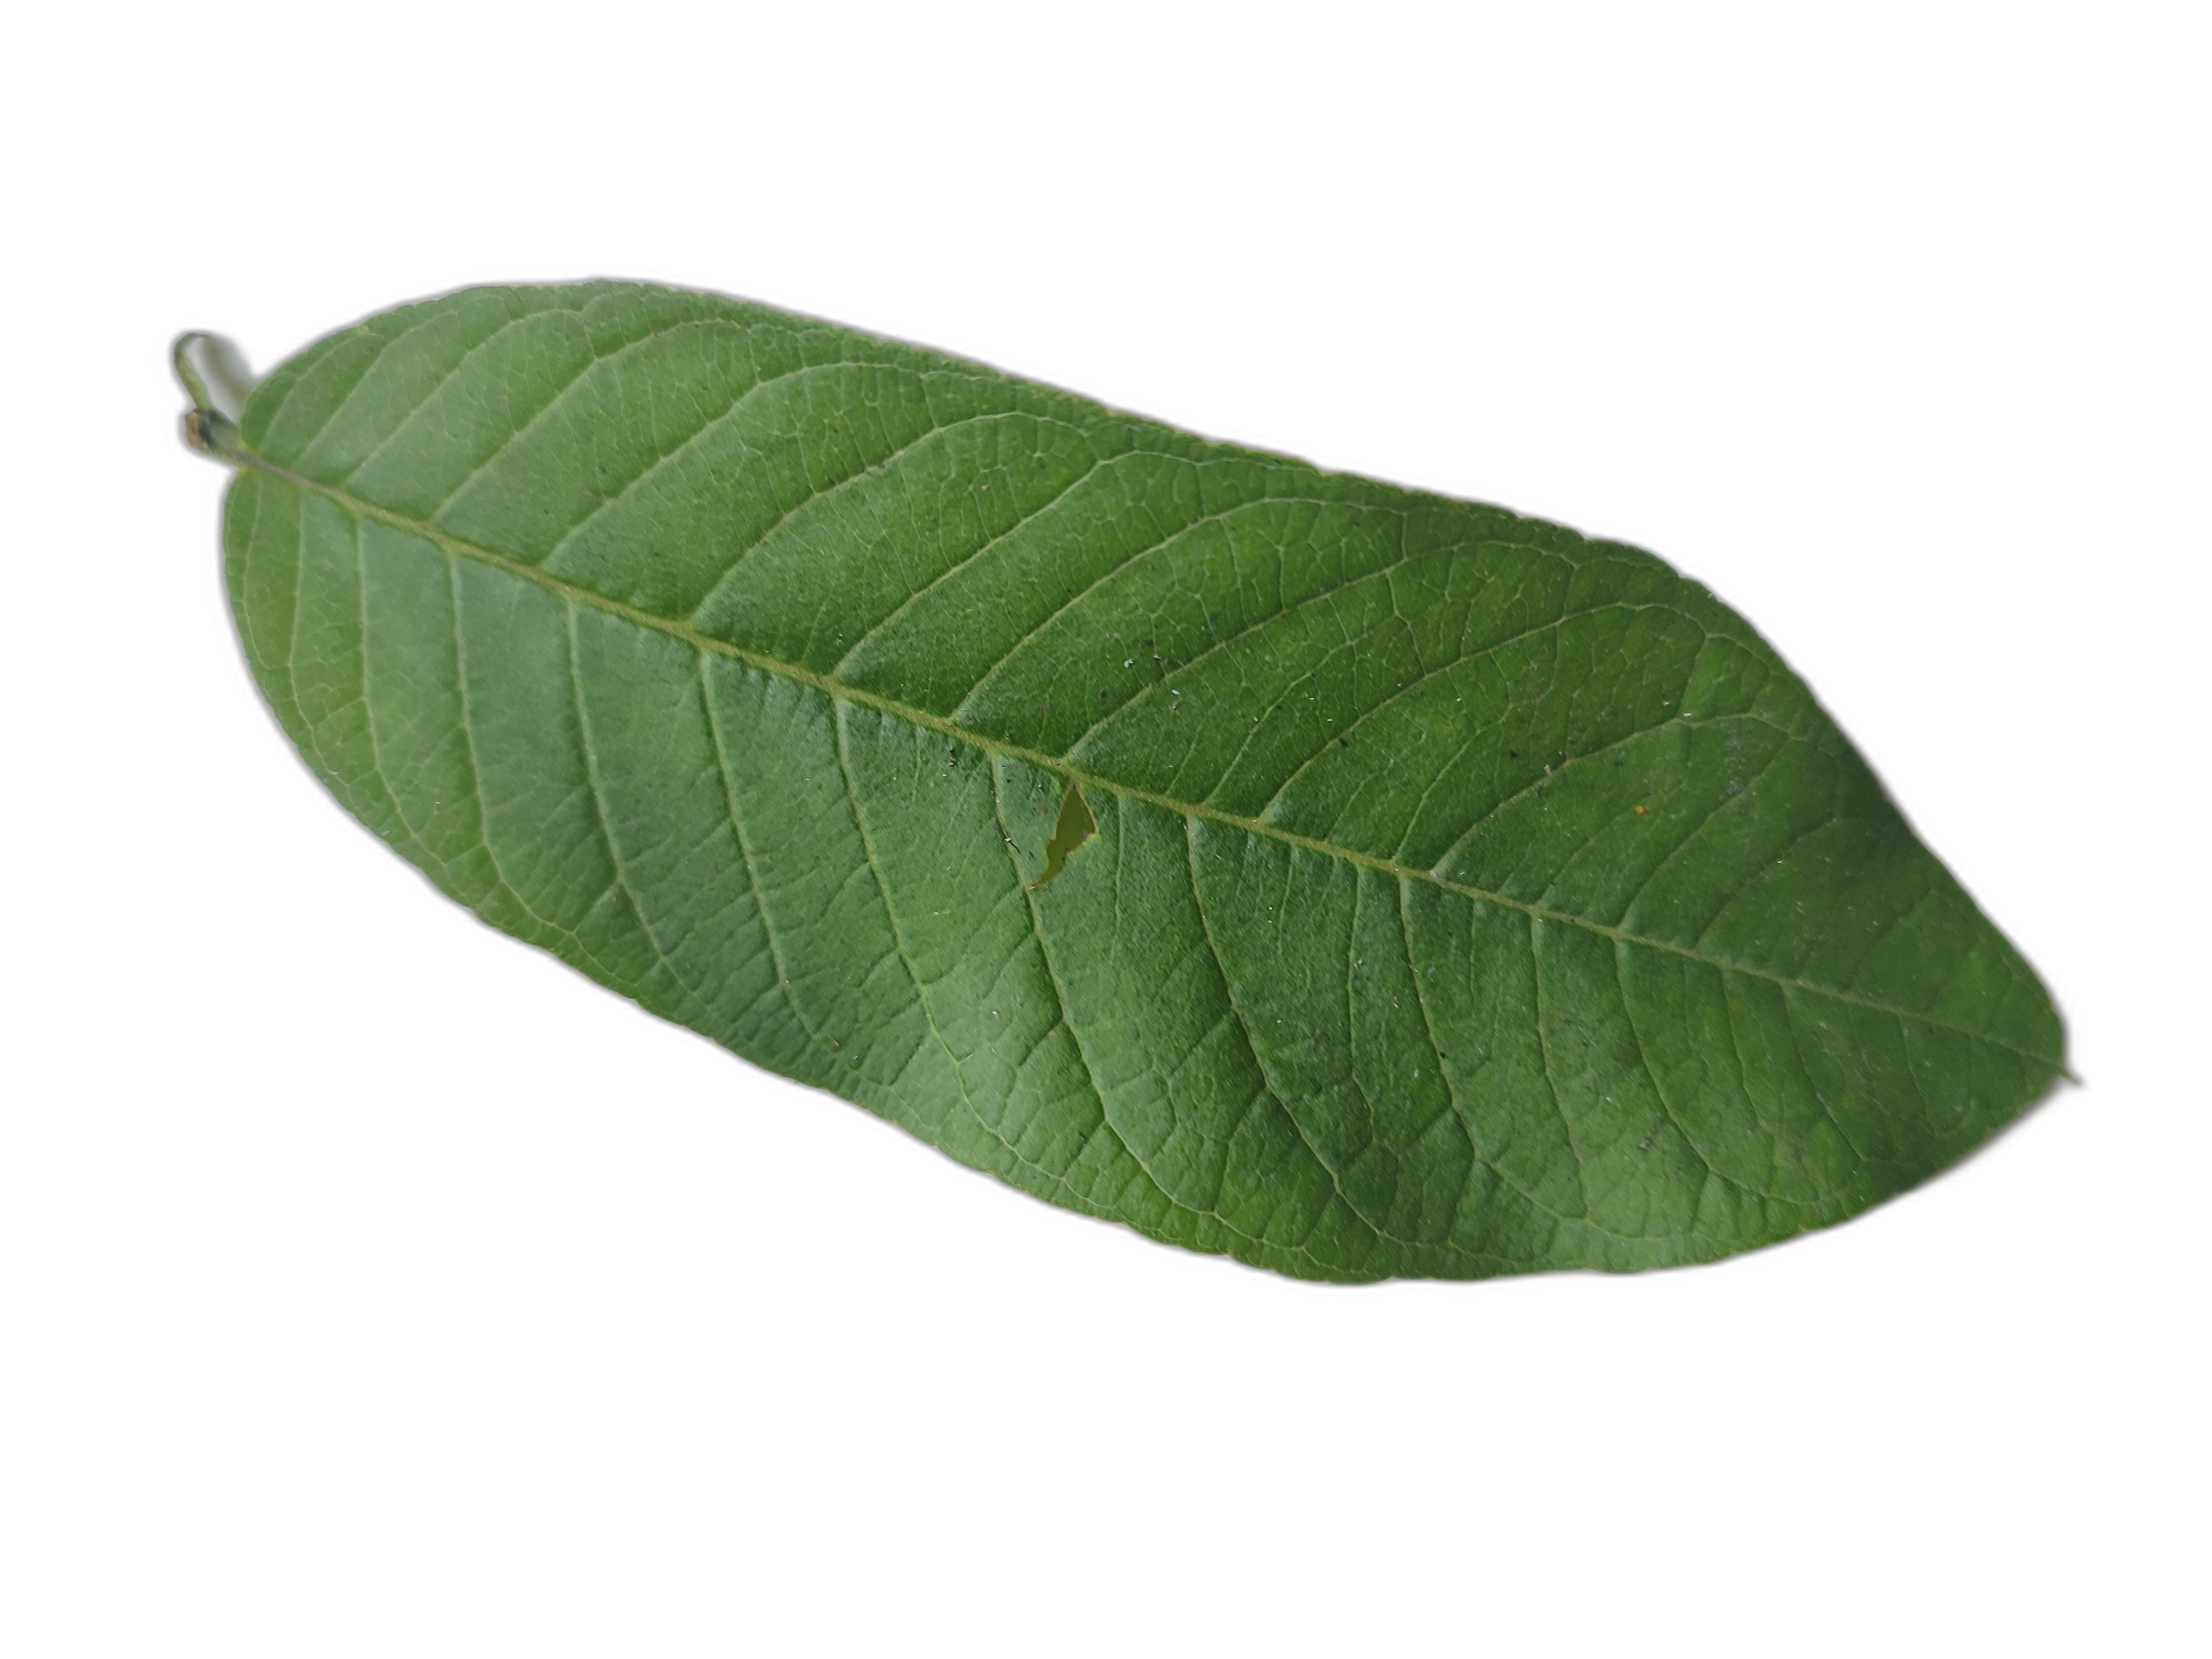
Plant part: leaf
Disease: Healthy